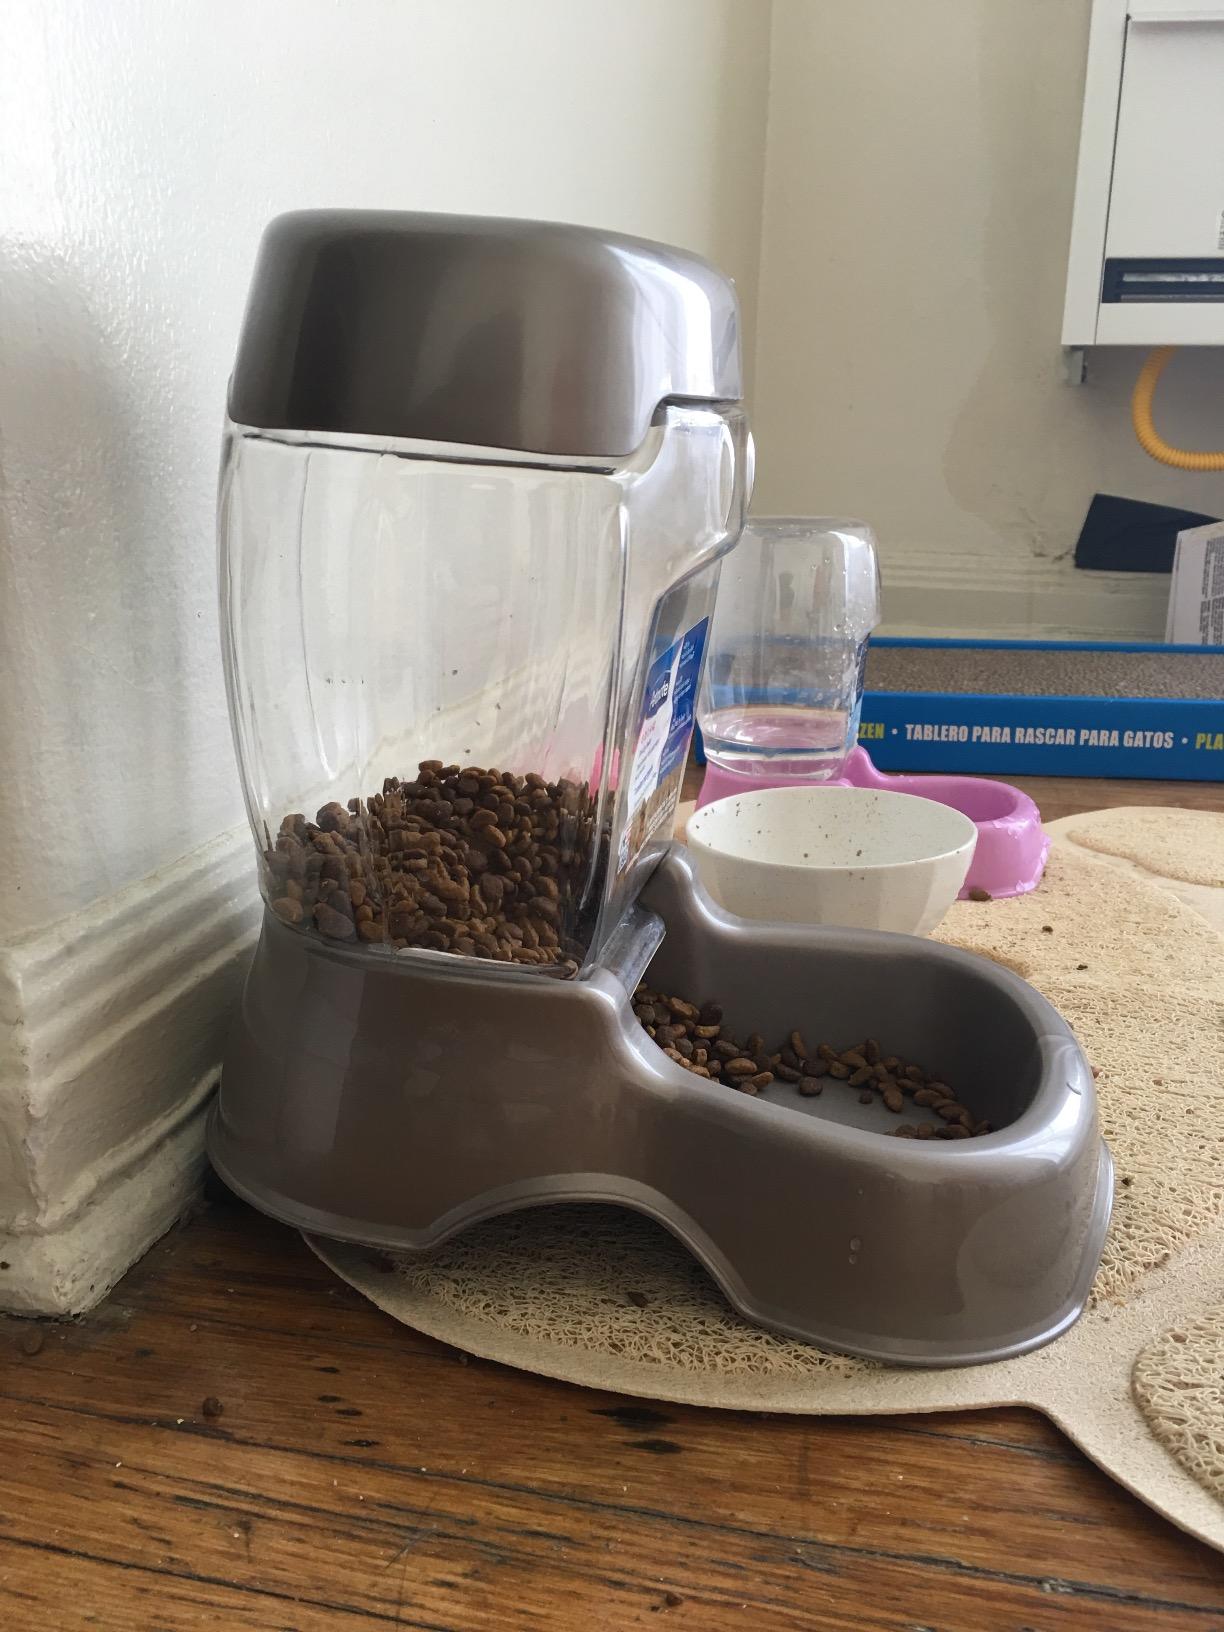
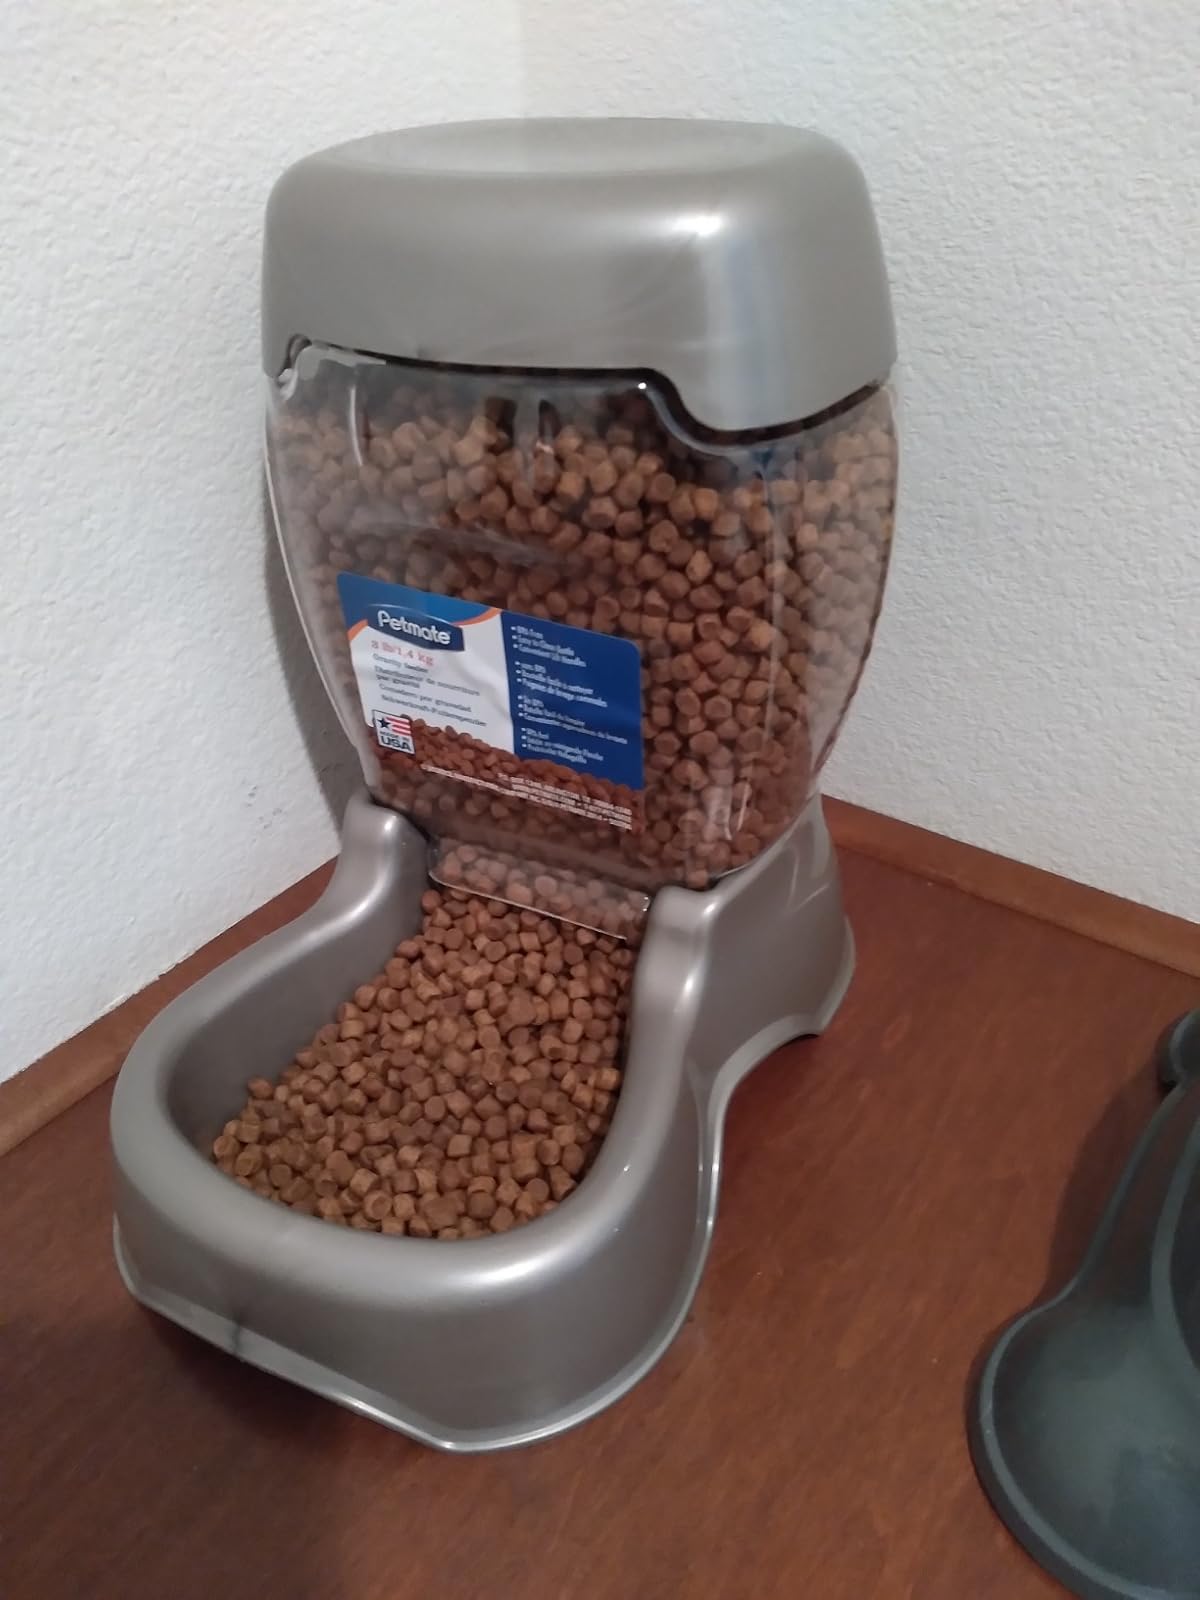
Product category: items_feeder
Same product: yes